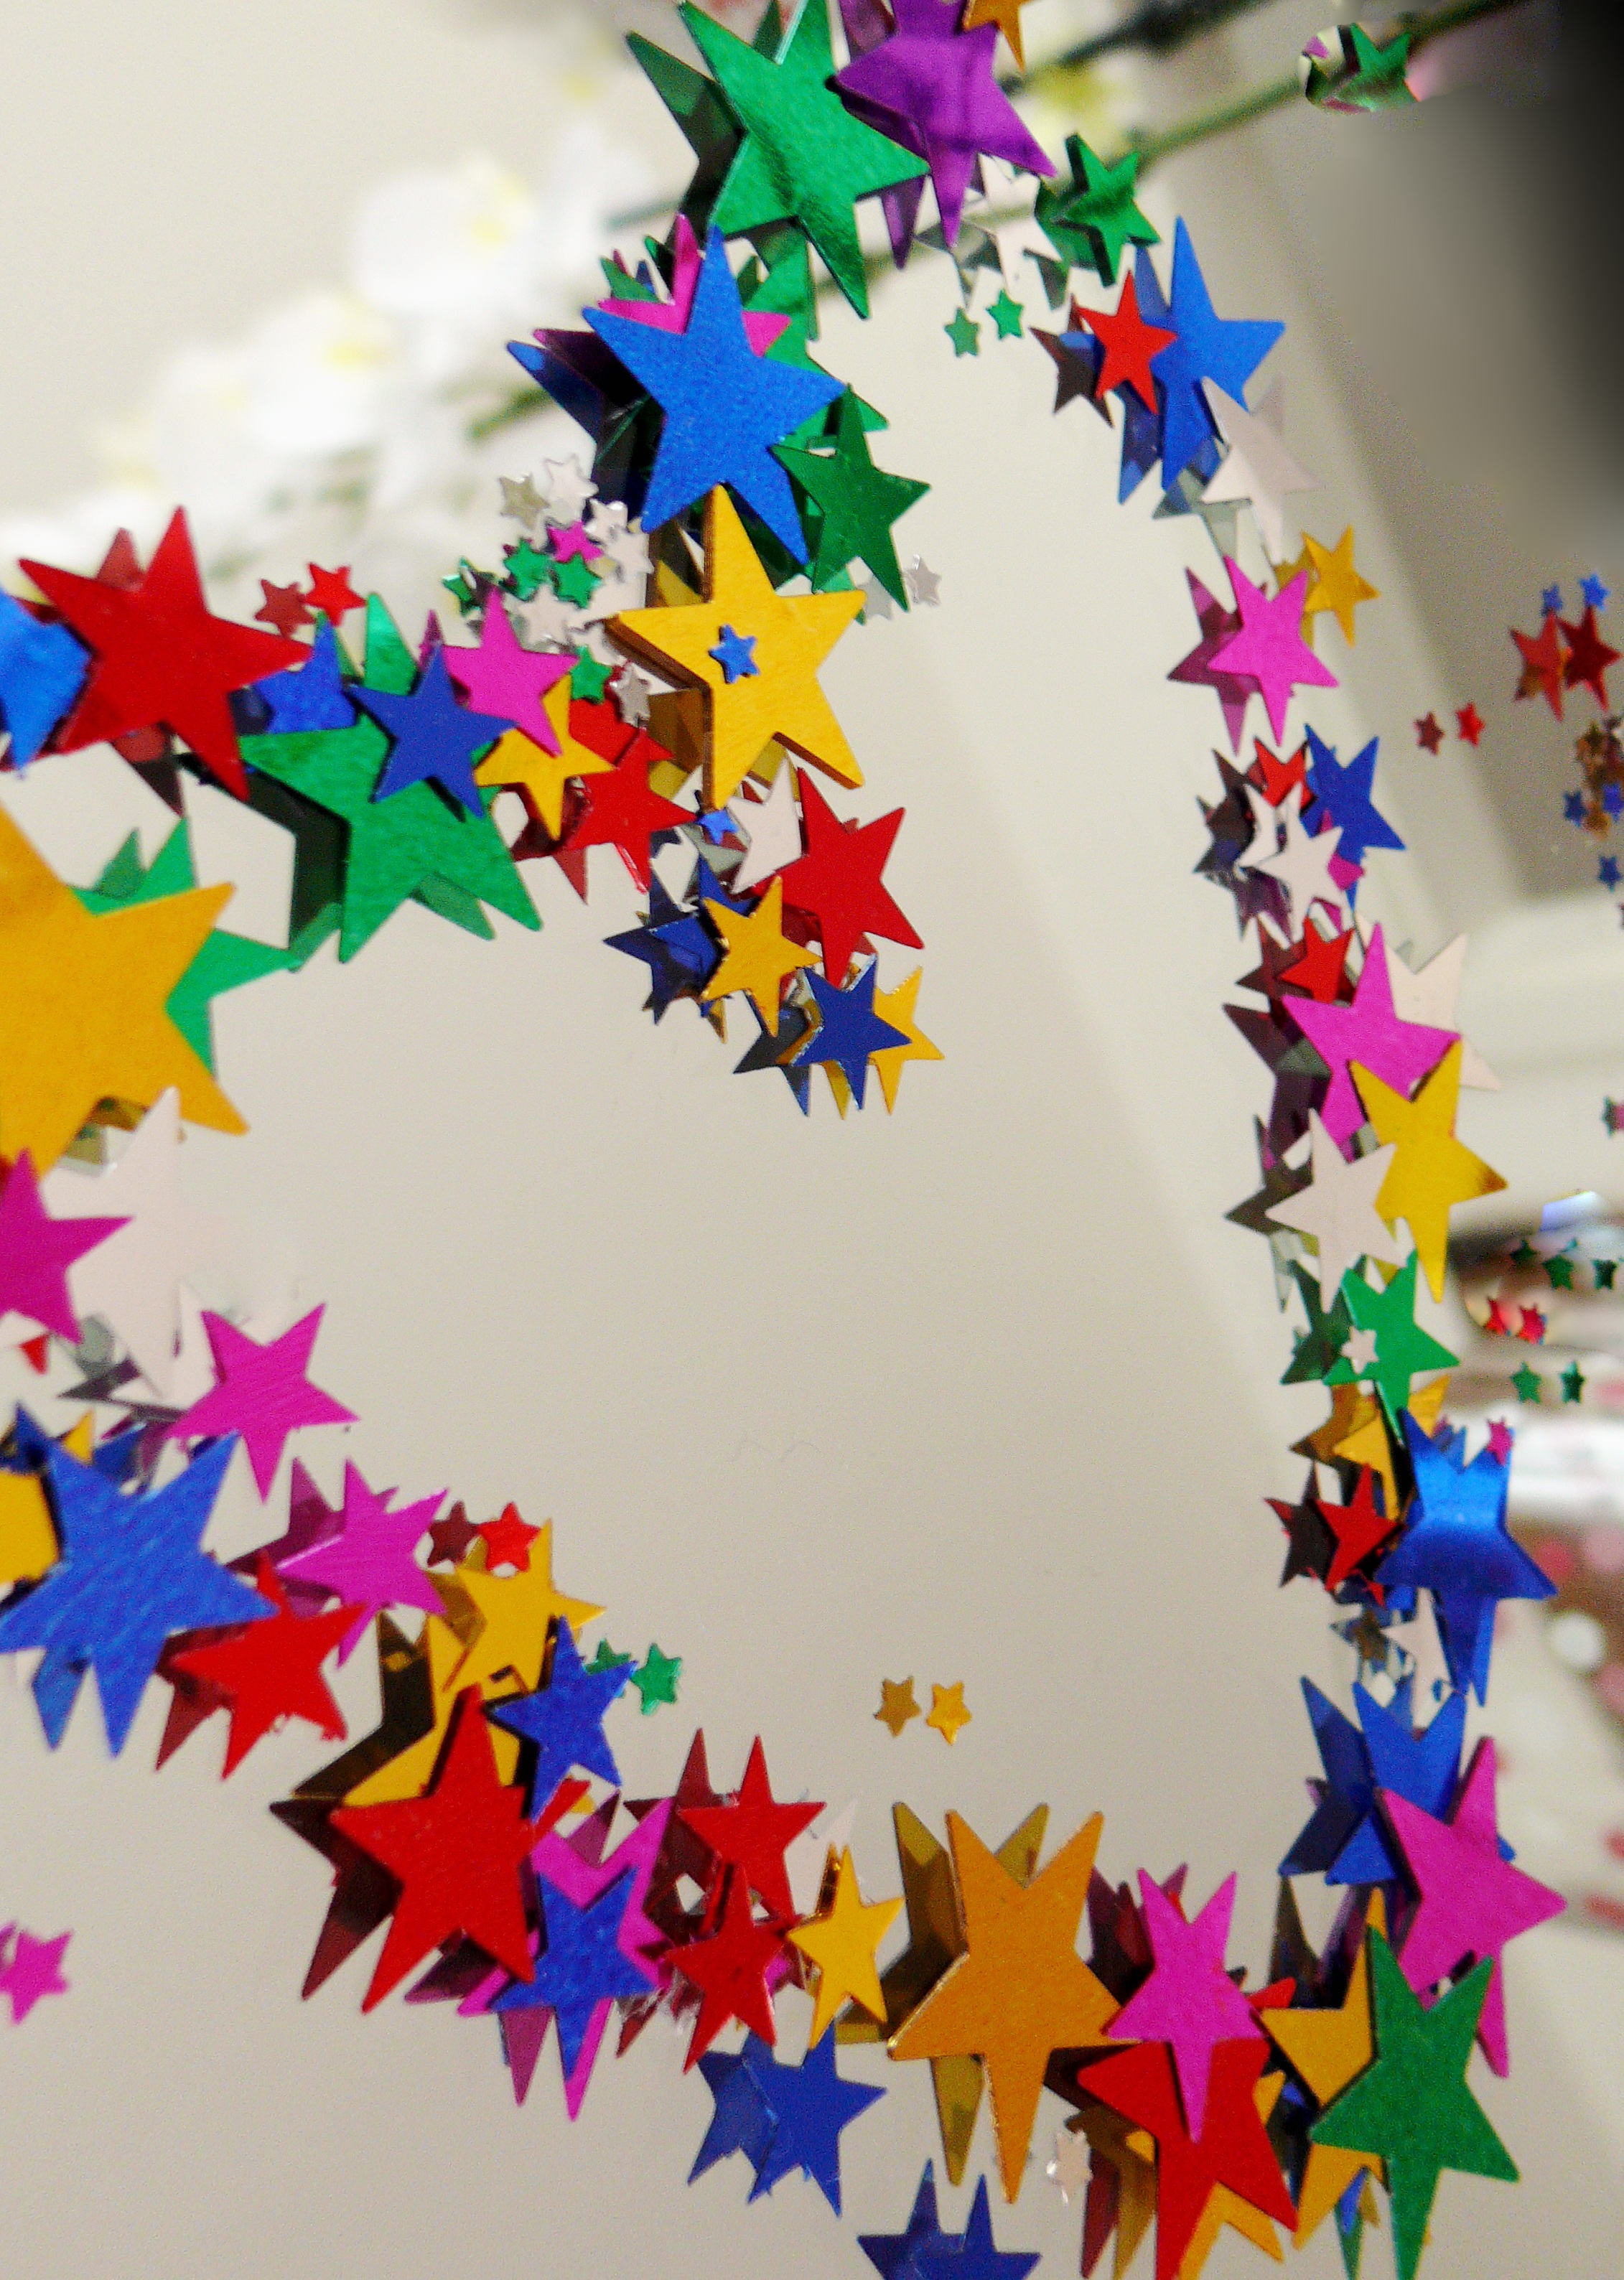
wheel, love, heart, red, color, toy, christmas decoration, art, crush, valentine, luck, missed, valentine's day, in seventh heaven, butterflies in the belly, ti amo